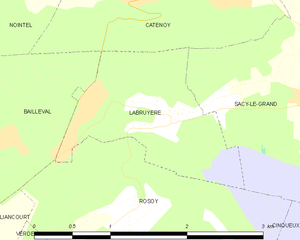
Labruyère est une commune française située dans le département de l'Oise en région Hauts-de-France.